Indium

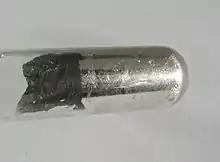
Indium wetting the glass surface of a test tube

Indium is a shiny silvery-white, highly ductile post-transition metal with a bright luster. It is so soft (Mohs hardness 1.2) that it can be cut with a knife and leaves a visible line like a pencil when rubbed on paper. It is a member of group 13 on the periodic table and its properties are mostly intermediate between its vertical neighbors gallium and thallium. As with tin, a high-pitched cry is heard when indium is bent – a crackling sound due to crystal twinning. Like gallium, indium is able to wet glass. Like both, indium has a low melting point, 156.60 °C (313.88 °F); higher than its lighter homologue, gallium, but lower than its heavier homologue, thallium, and lower than tin. The boiling point is 2072 °C (3762 °F), higher than that of thallium, but lower than gallium, conversely to the general trend of melting points, but similarly to the trends down the other post-transition metal groups because of the weakness of the metallic bonding with few electrons delocalized.